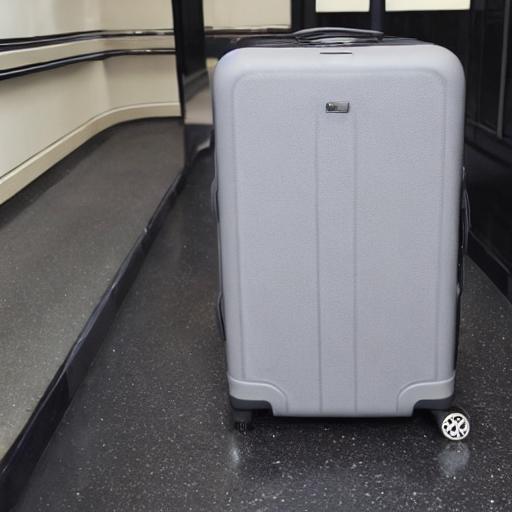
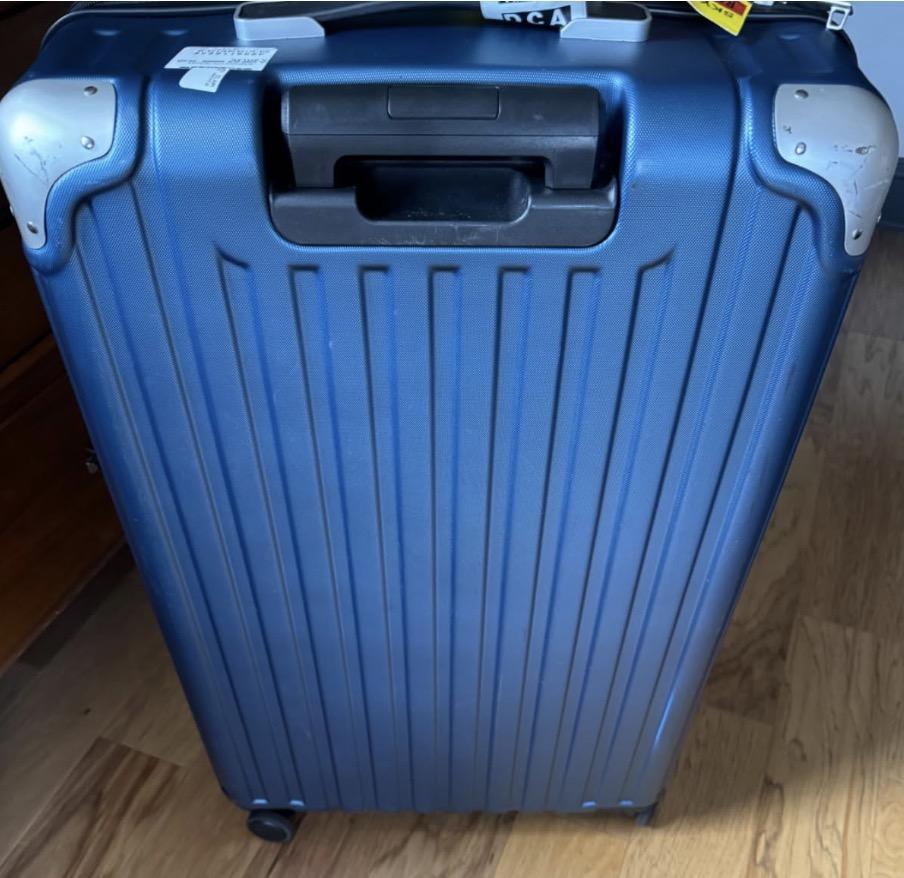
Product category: items_tea
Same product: no